Fort Washington (Ohio)

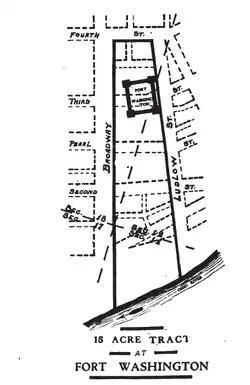

Gen. Arthur St. Clair was appointed governor of the Northwest Territory by vote of Congress on October 5, 1787. When Governor St. Clair arrived at Losantiville [Cincinnati] the settlement consisted of two small hewed log houses and several cabins. Maj. John Doughty, under orders from Gen. Josiah Harmar, was engaged with a small military force in finishing the construction of Fort Washington. The population of the crude village, exclusive of the military, probably did not exceed one hundred and fifty. Three days after Gen. Harmar took up his quarters at Fort Washington, on January 1, 1790, Governor St. Clair was received with due ceremony by the troops and citizens of Losantiville.